Windpump

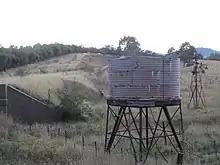
Derelict water tank with windmill in the background

The main design feature of a multi-bladed rotor is "high starting torque", which is necessary for cranking a piston pump operation. Once started a multi-bladed rotor runs at too high a tipspeed ratio at less than its best efficiency of 30%. On the other hand, modern wind rotors can operate at an aerodynamic efficiency of more than 40% at higher tipspeed ratio for a smaller swirl added and wasted to the wind. But they would need a highly variable stroke mechanism rather than just a crank to piston pump.